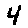
Label: 4